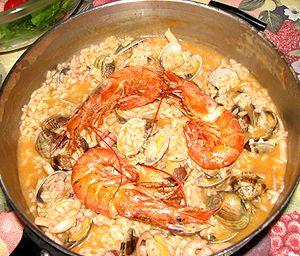
Le vin blanc est un vin produit par la fermentation alcoolique du moût des raisins à pulpe non colorée et à pellicule blanche ou noire. Il est traité de façon à conserver une couleur jaune transparente au produit final. La grande variété des vins blancs provient de la grande quantité de cépages, des modes de vinification, mais aussi du taux de sucre résiduel.
Plusieurs partie des vignes à raisin peuvent être utilisés comme la feuille ou le fruit, mais c'est surtout dans la transformation du fruit que la diversité alimentaire a connu son plus grand développement. Essentiellement liquides, ces ingrédients sont utilisés comme mouillant, acidifiant, sucrant... De très nombreuses sauces y ont recours. Ce sont de bons supports aux épices et les déglaçages en sont bénéficiaires.